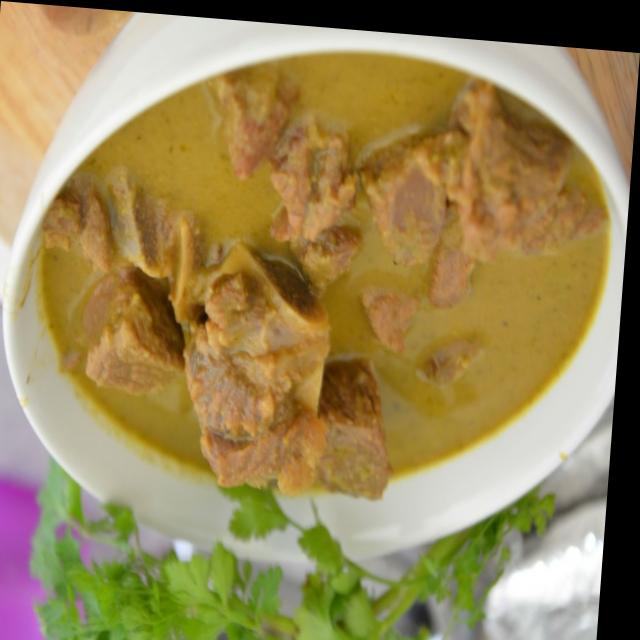
Dish: mutton_curry